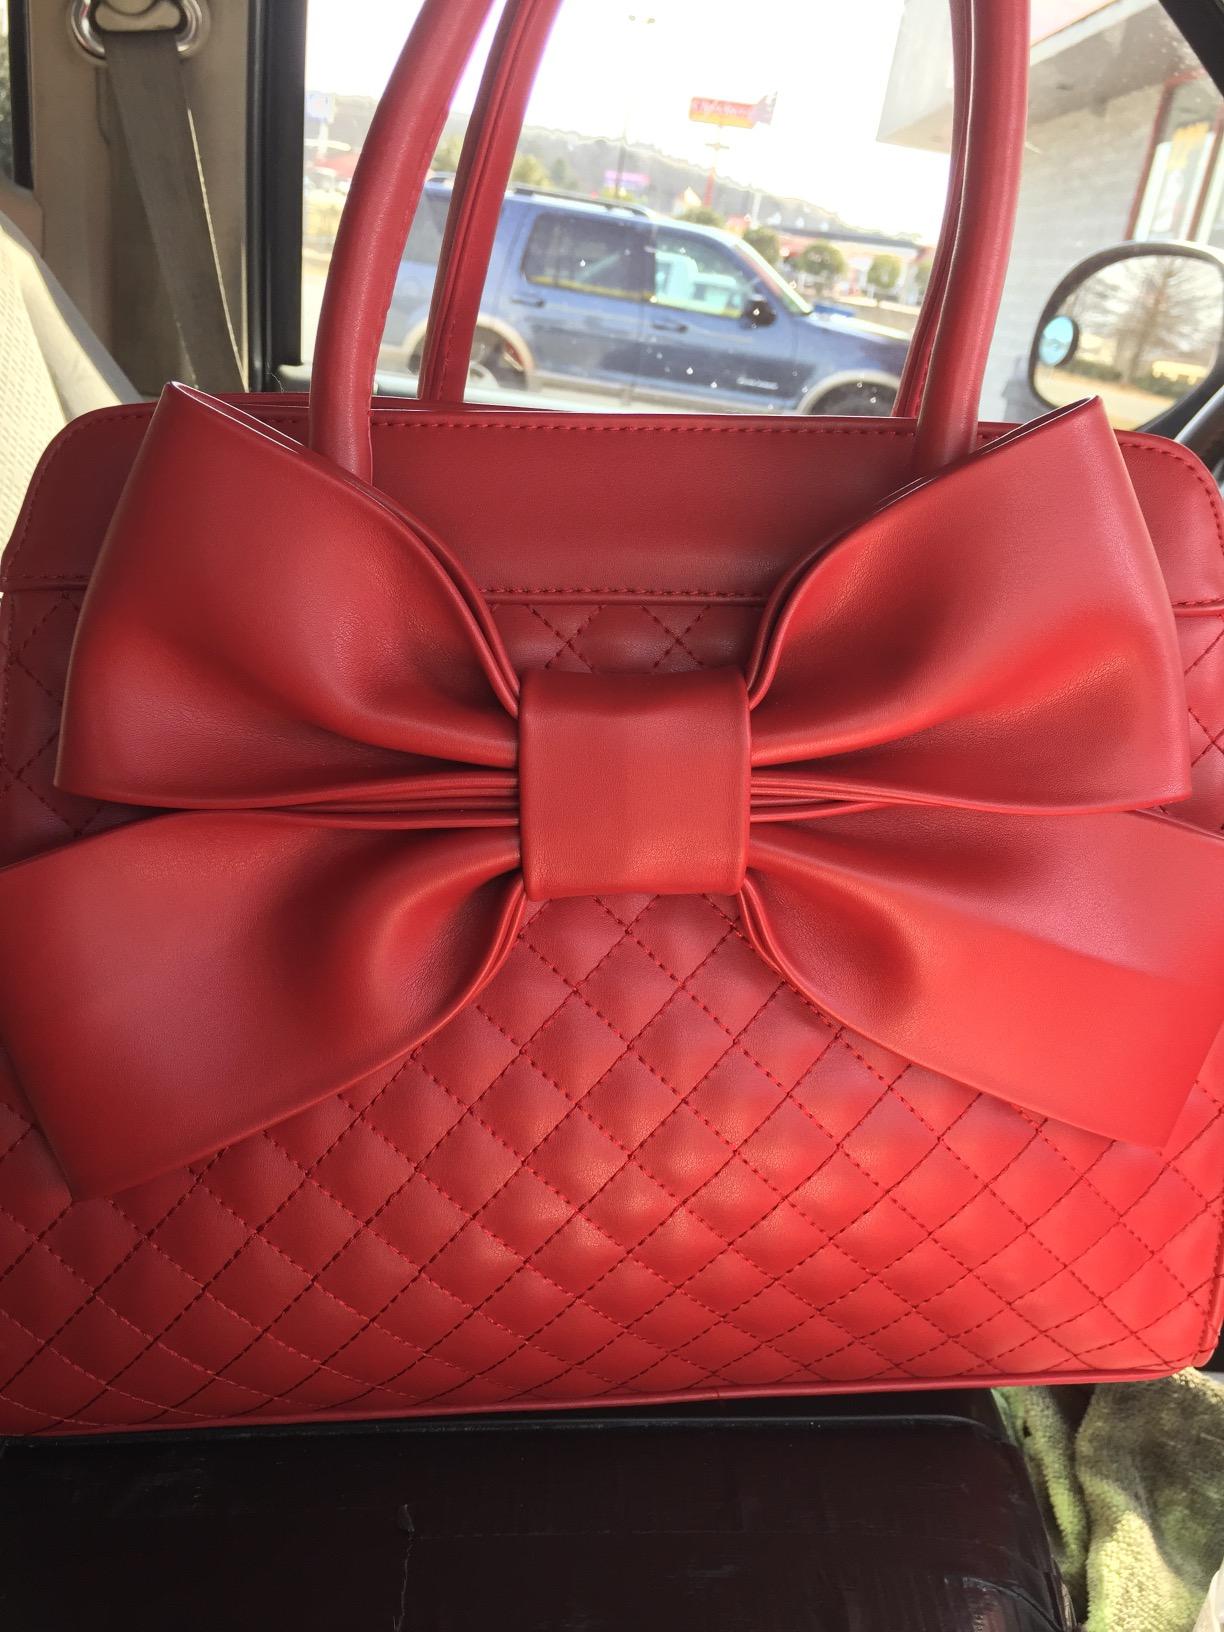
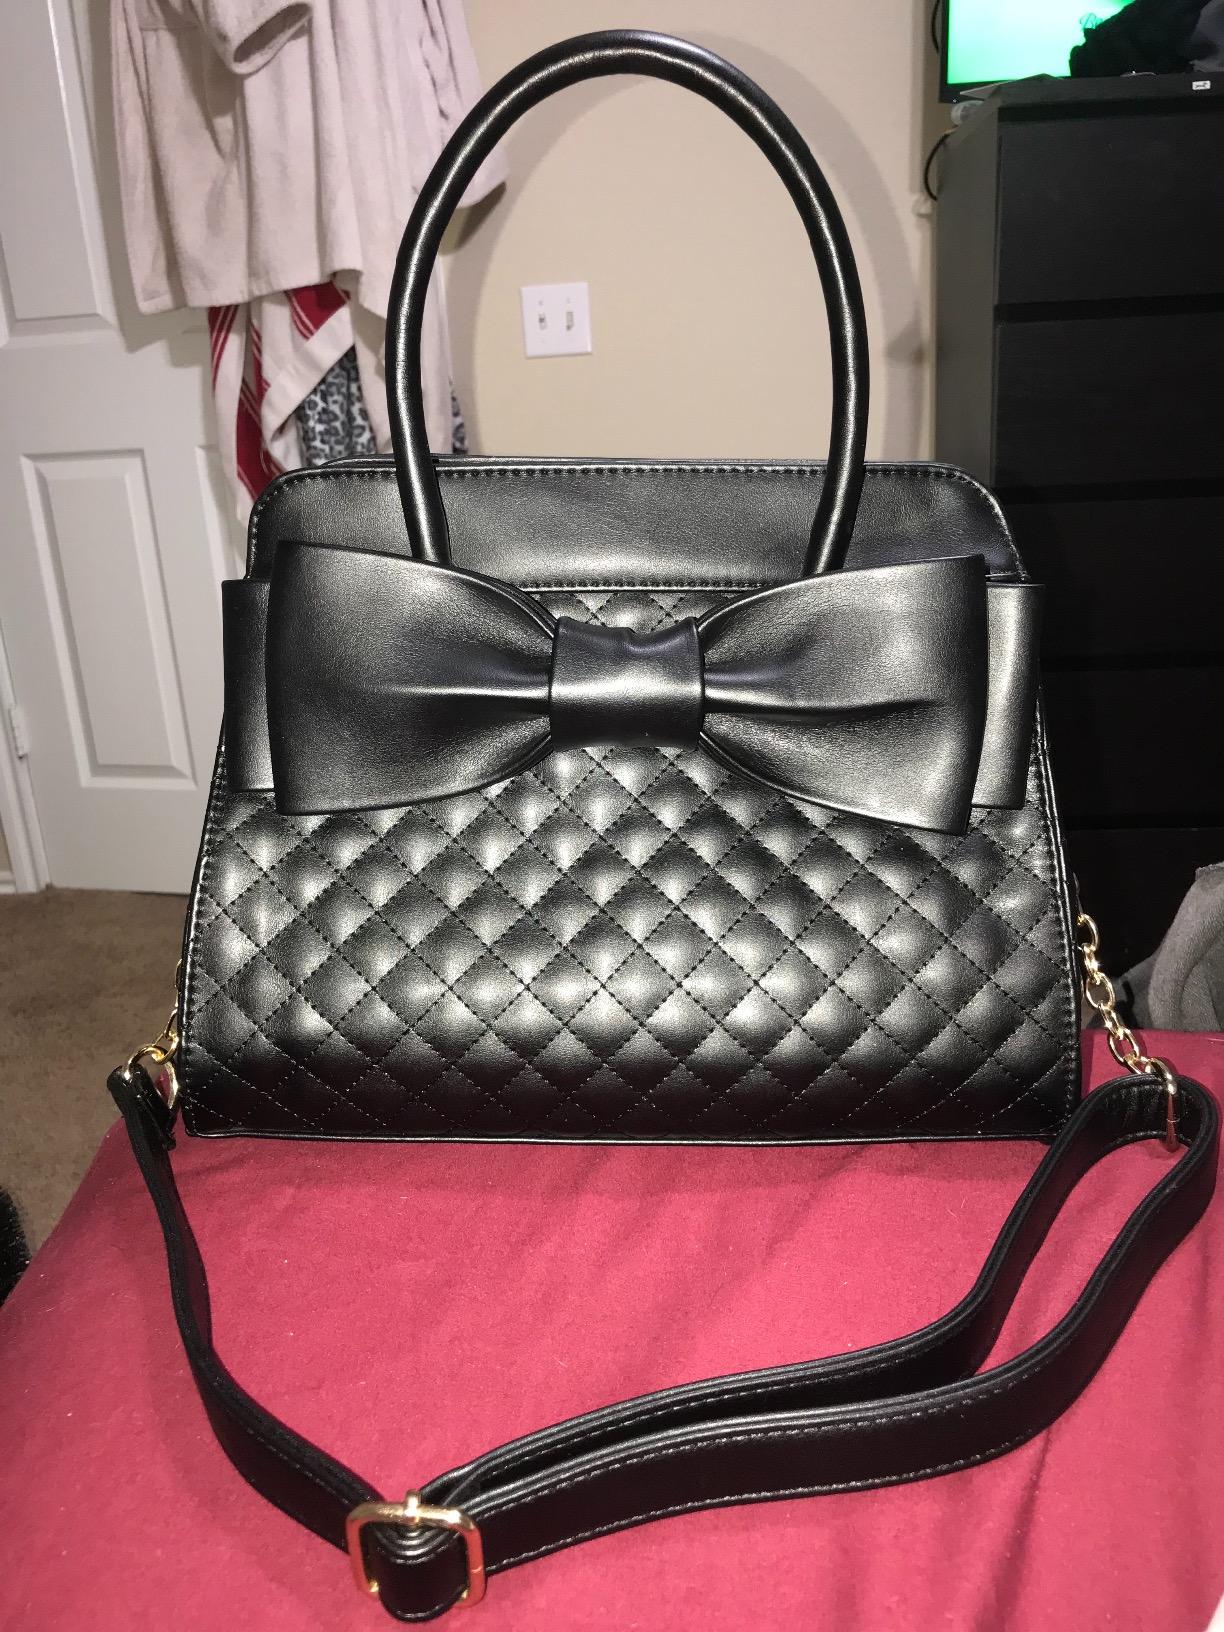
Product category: accessories_handbag
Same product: no